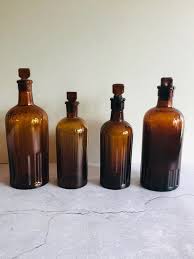
Label: glass